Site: brandenburg
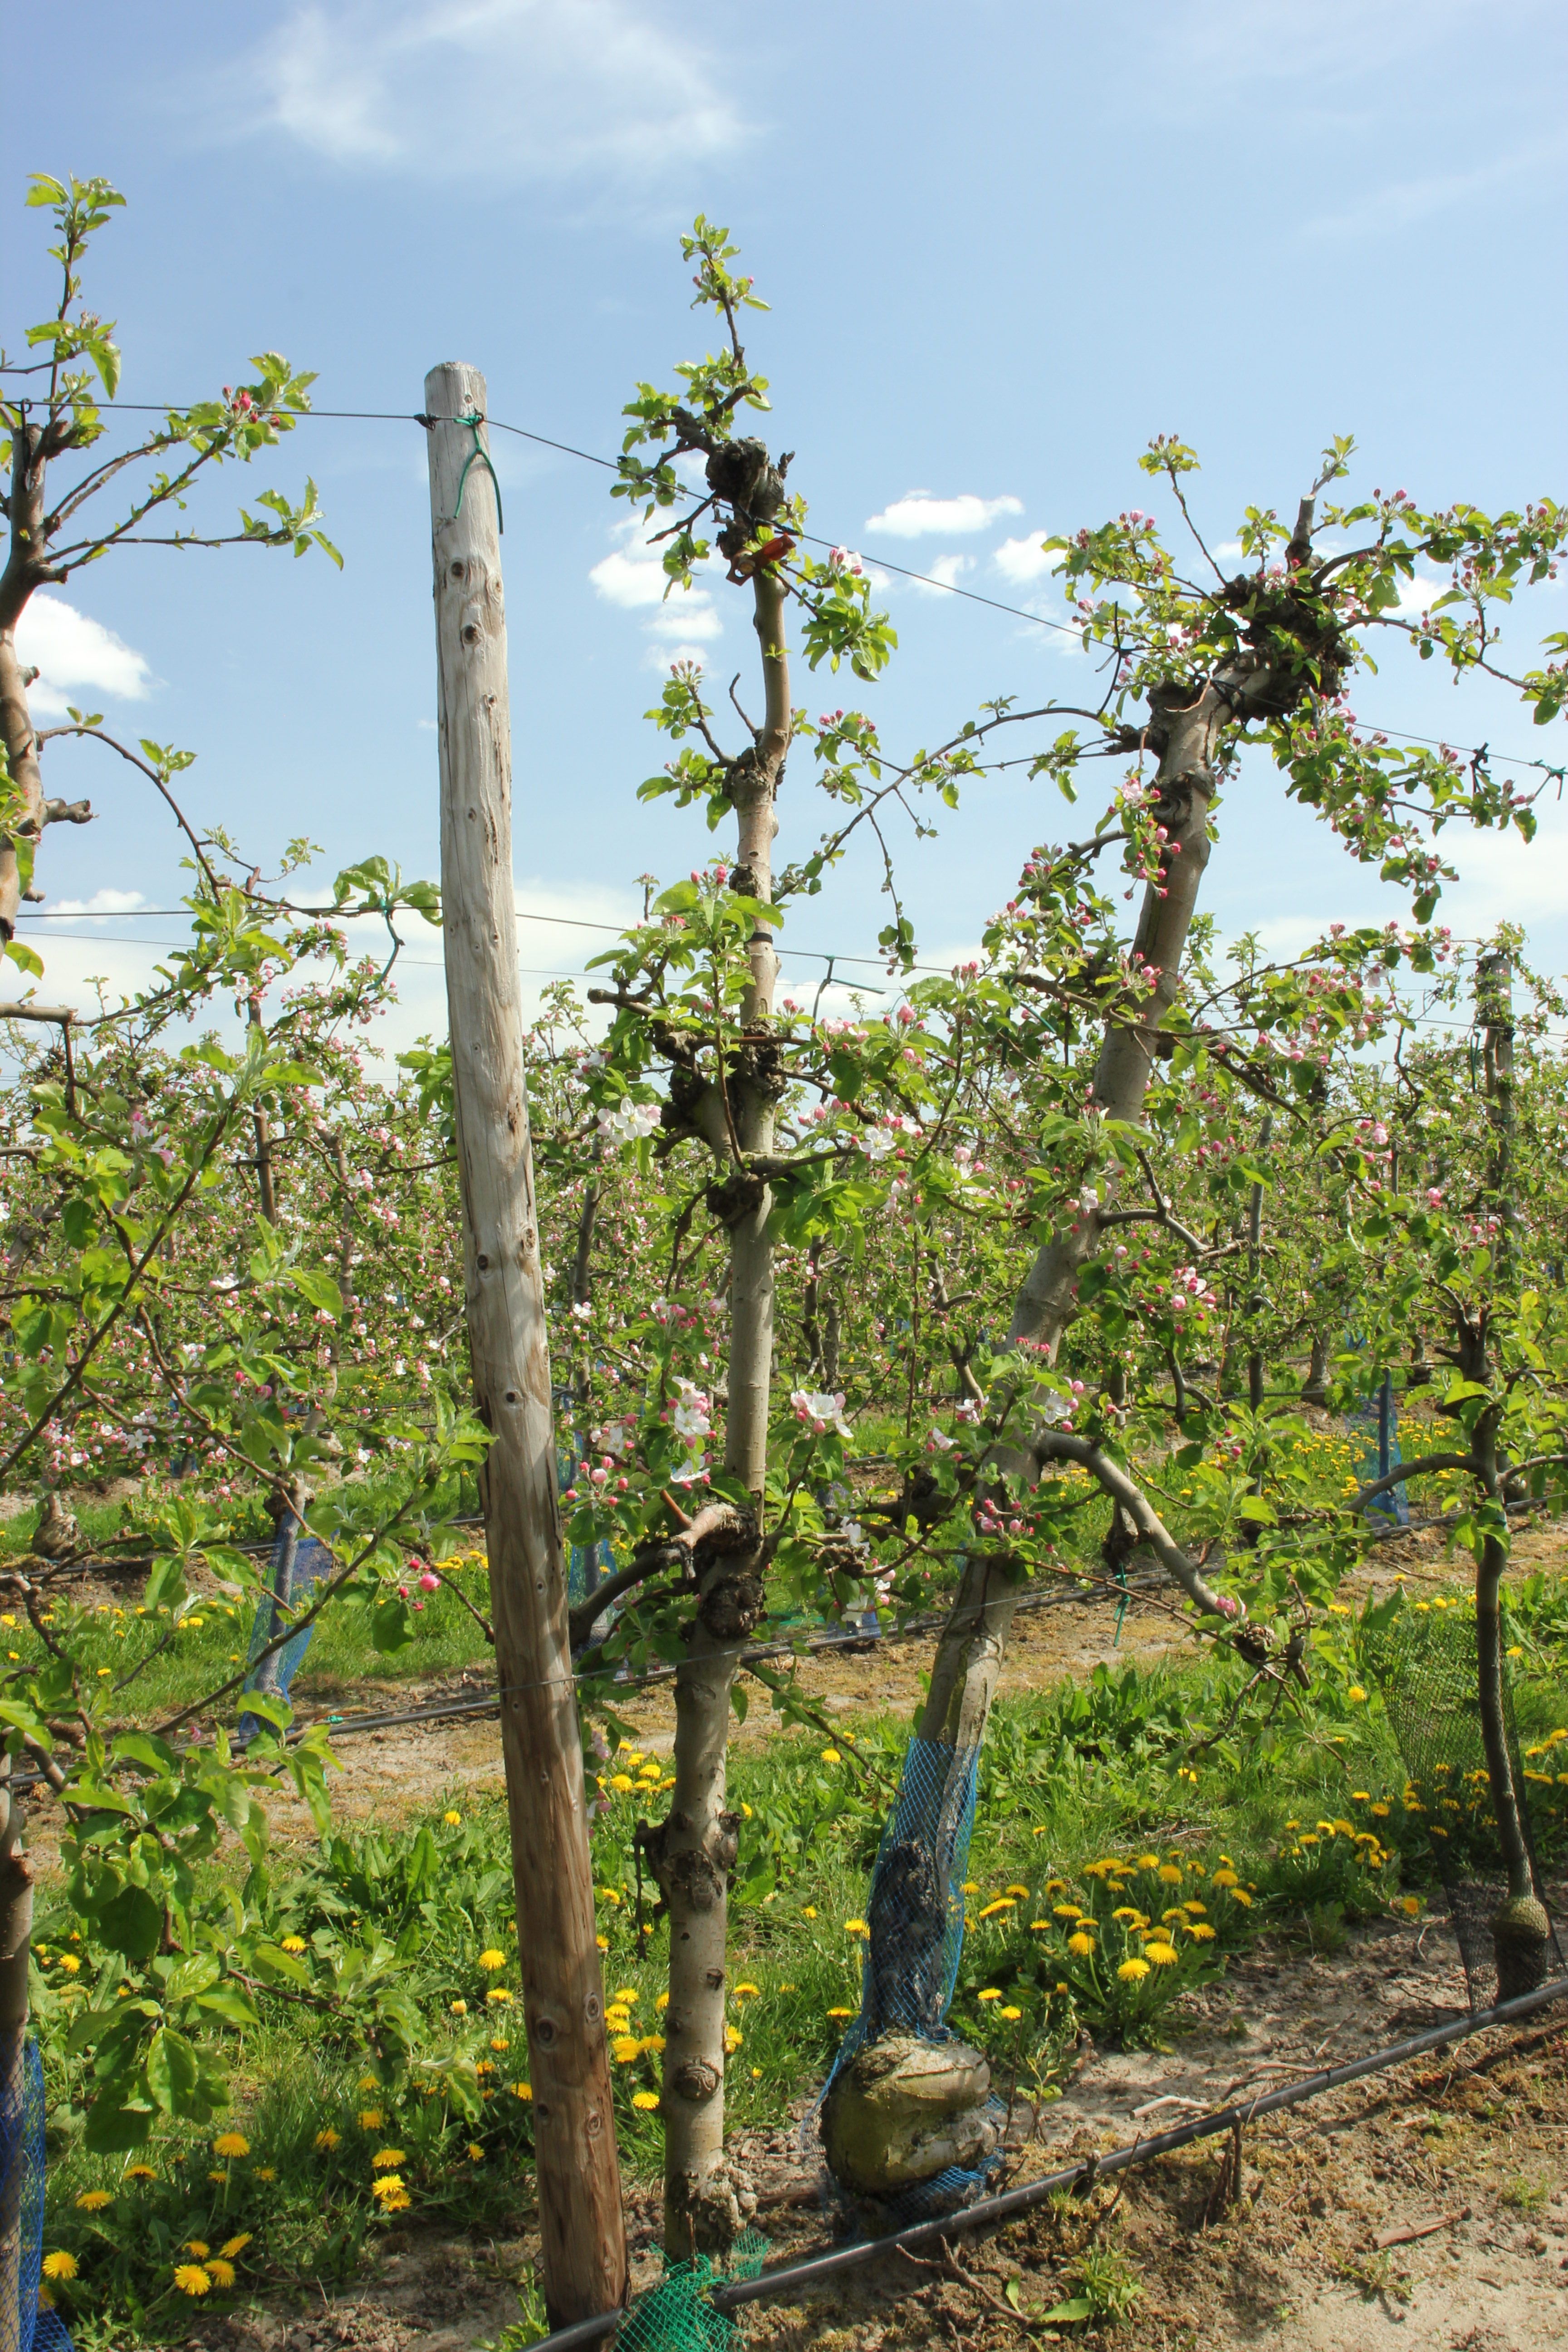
Growth stage (BBCH 57): Inflorescence emergence